Battles of Lexington and Concord

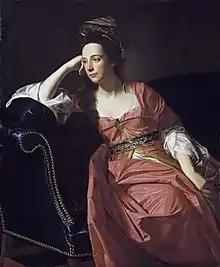
Margaret Kemble Gage may have given military intelligence to the rebels.

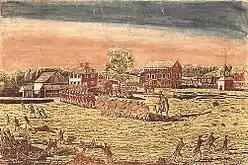
The first of four engravings by Amos Doolittle from 1775. Doolittle visited the battle sites and interviewed soldiers and witnesses. Contains controversial elements, possibly inaccuracies. Fire from the militia may have occurred but is not depicted.

Between 9 and 10 pm on the night of April 18, 1775, Joseph Warren told Paul Revere and William Dawes that British troops were about to embark in boats from Boston bound for Cambridge and the road to Lexington and Concord. Warren's intelligence suggested that the Regulars' most likely objective would be the capture of Adams and Hancock. The Patriots initially did not worry about a possible march of Regulars to Concord, because the supplies at Concord were safe, but they were concerned that their leaders in Lexington were unaware of the potential danger that night. Revere, along with Warren and Dawes first sent a signal to Charlestown using lanterns hung in the steeple of Boston's Old North Church. They used the signal "one if by land, two if by sea", one lantern if the British were moving solely by land, two lanterns if they were starting with a shorter water transfer. Revere and Dawes then went on Paul Revere's Midnight Ride to warn Adams and Hancock and to alert colonial militias in nearby towns to muster to oppose the expedition.